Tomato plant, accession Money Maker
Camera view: bottom (45 deg); turntable rotation: 0 degrees
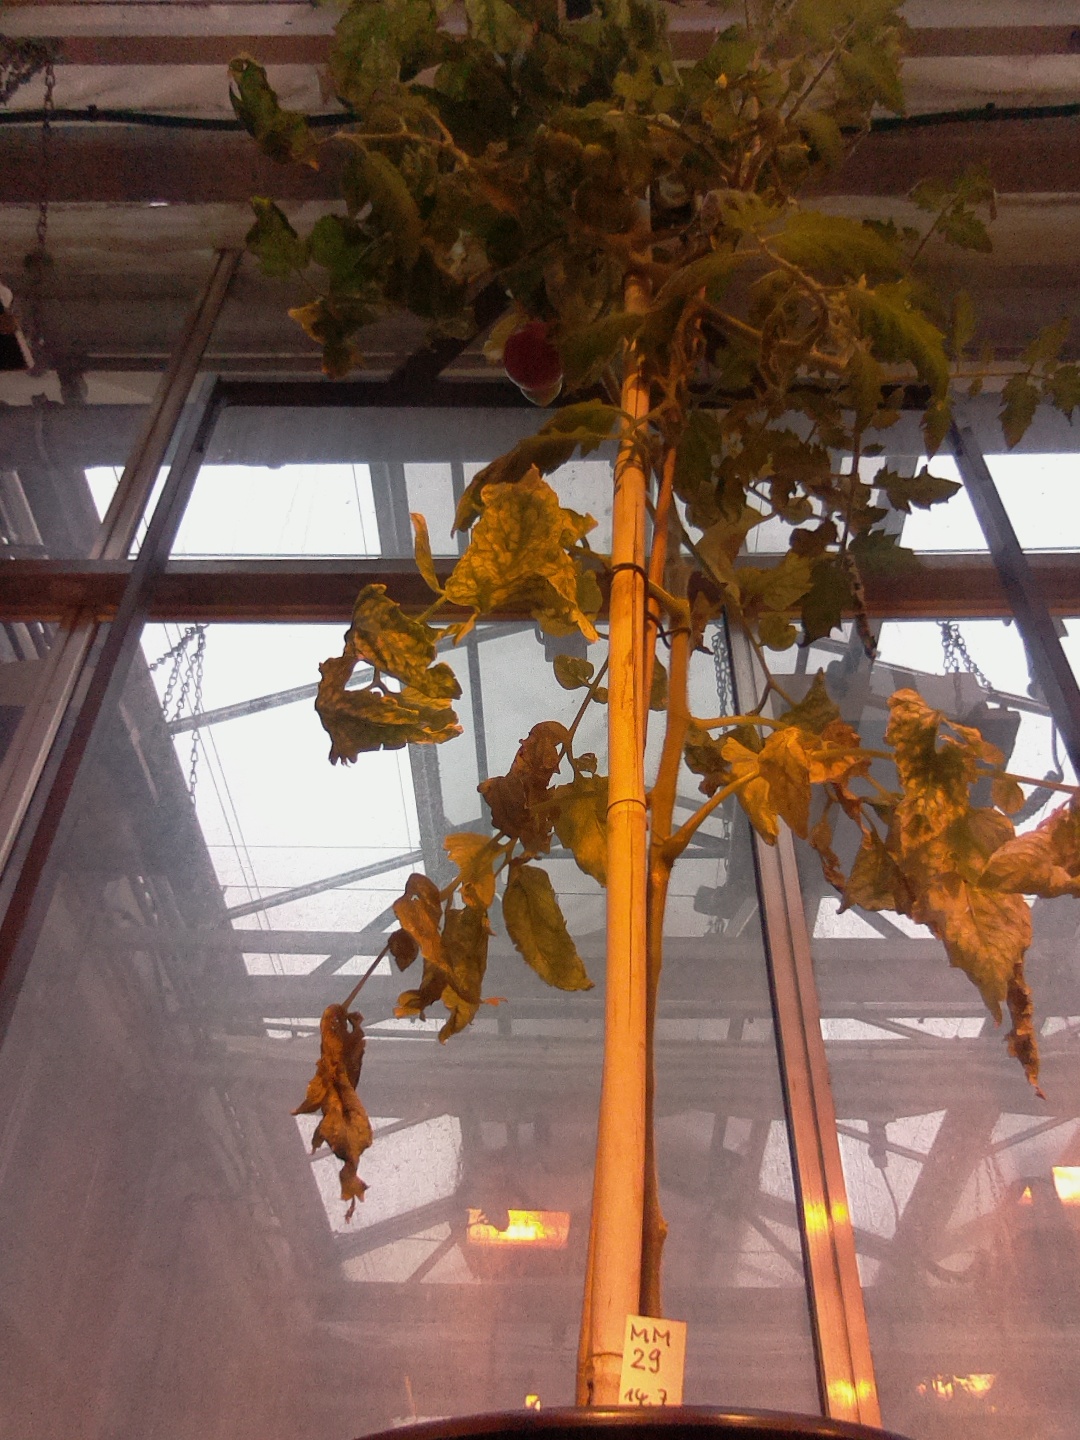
BBCH growth stage 81: 10%-20% of fruits show typical fully ripe color